The Black Cauldron (video game)

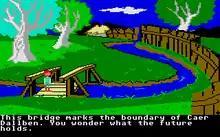
Atari ST screenshot

The player character is a young assistant pig-keeper named Taran, who undertakes a quest to stop the evil Horned King. The Horned King seeks Hen Wen, the magical pig of the wizard Dallben, for her oracular ability. Using Hen Wen, the Horned King can discover the location of the Black Cauldron and use its power to rule the land.